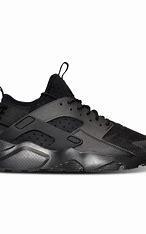
Brand: Nike
Model: Air Huarache Run Ultra